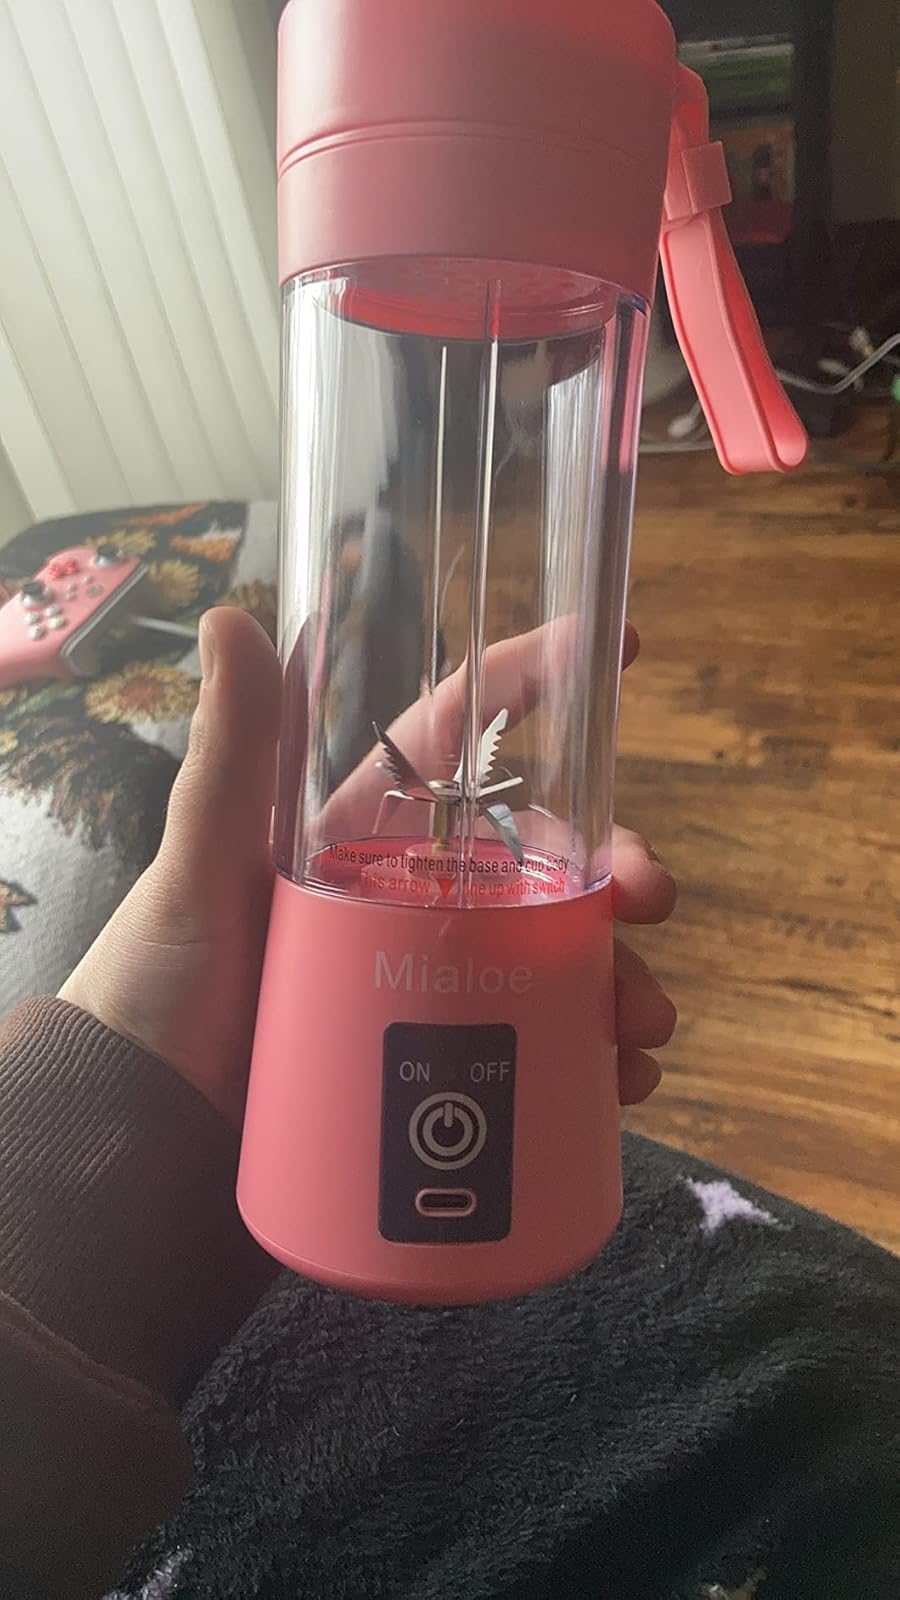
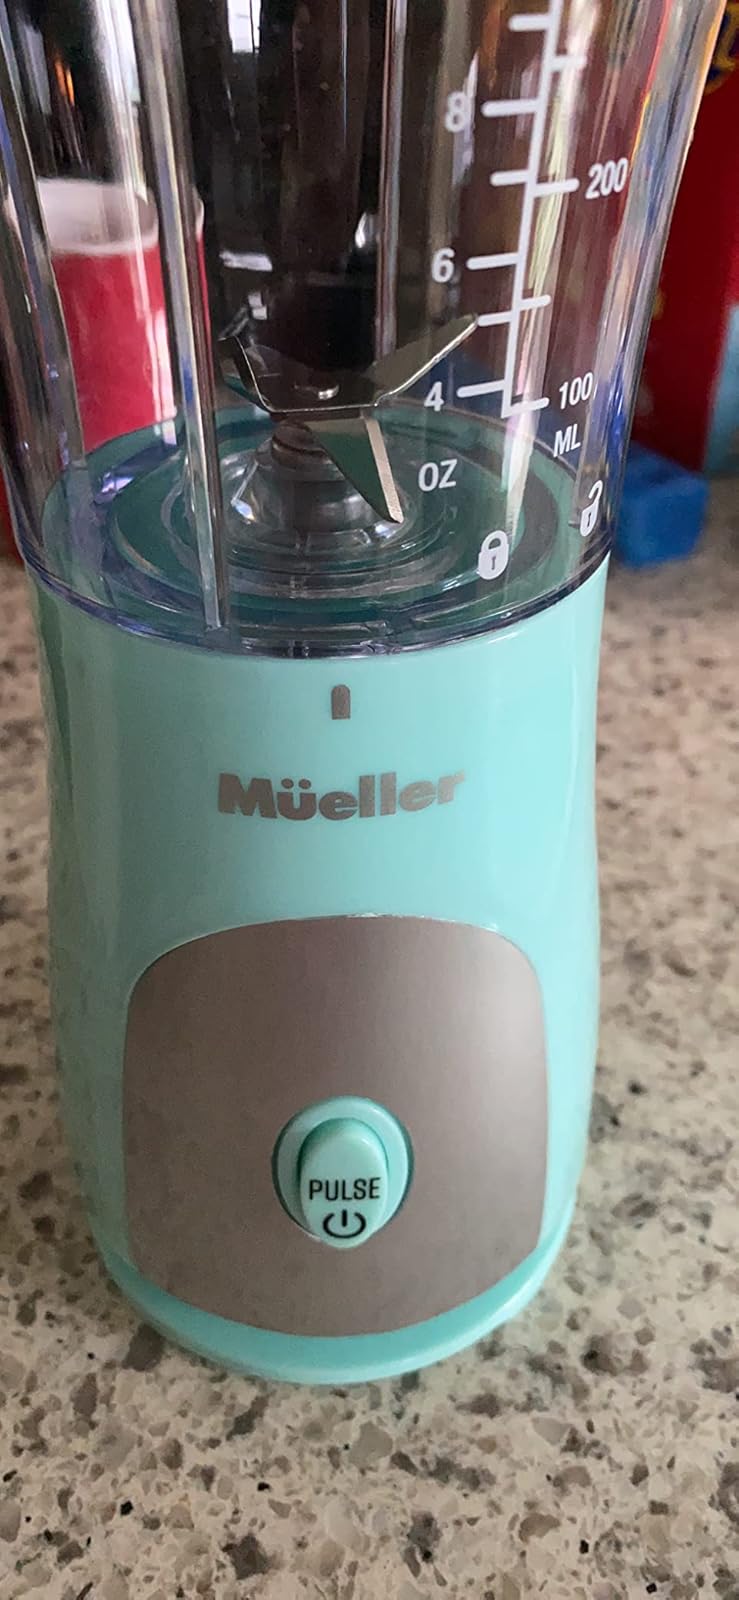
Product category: items_blender
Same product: no